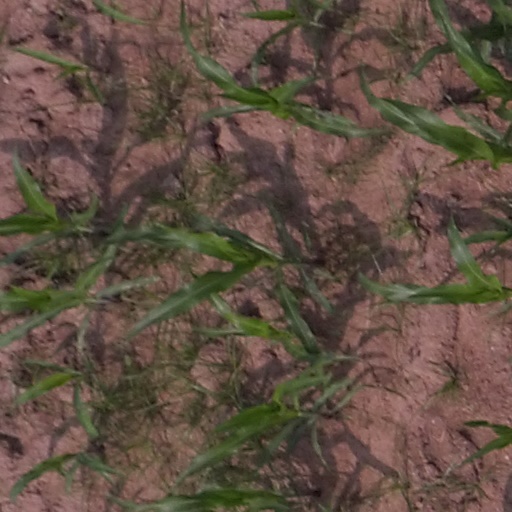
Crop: maize; corn